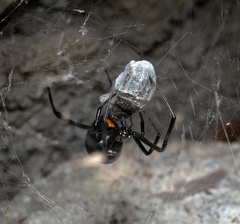
Species: Lactrodectus_hesperus